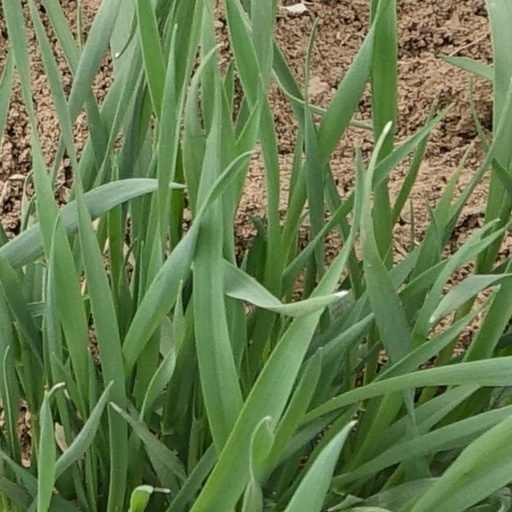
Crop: wheat